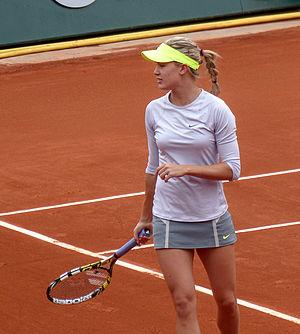
2ème tour Roland Garros 2013: Maria Sharapova (RUS) vs Eugenie Bouchard (CAN)